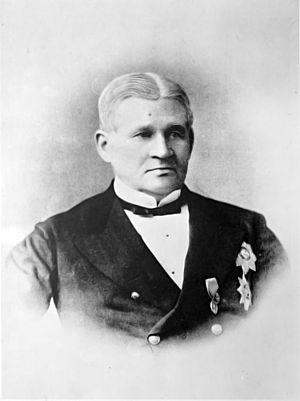
Dimitri Zamiatnine
Dimitri Zamiatnine est un homme politique russe. Il fut ministre de la Justice du 21 octobre 1862 au 18 avril 1867.